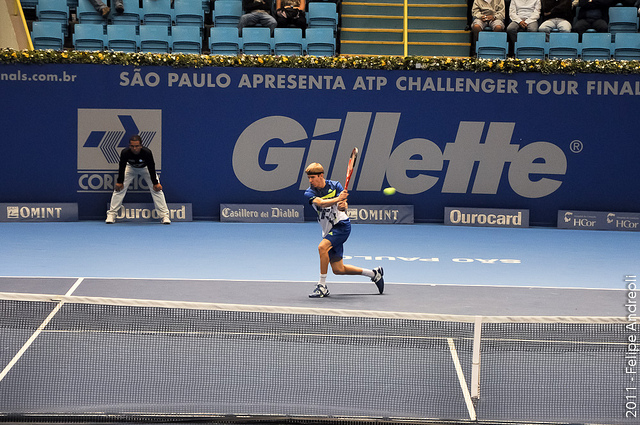
vận động viên tennis đang trong tư thế sau khi đỡ bóng